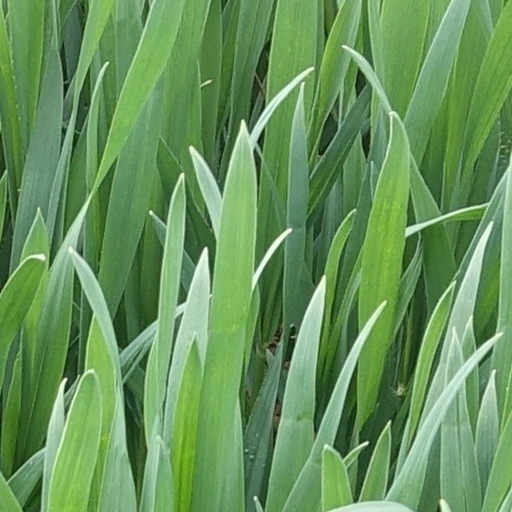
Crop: wheat